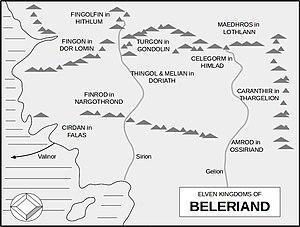
Le Silmarillion est une œuvre de J. R. R. Tolkien, publiée à titre posthume en 1977 par son fils Christopher avec l'aide de Guy Gavriel Kay. Il retrace la genèse et les premiers Âges de l'univers de la Terre du Milieu, cadre des romans Le Hobbit et Le Seigneur des anneaux.